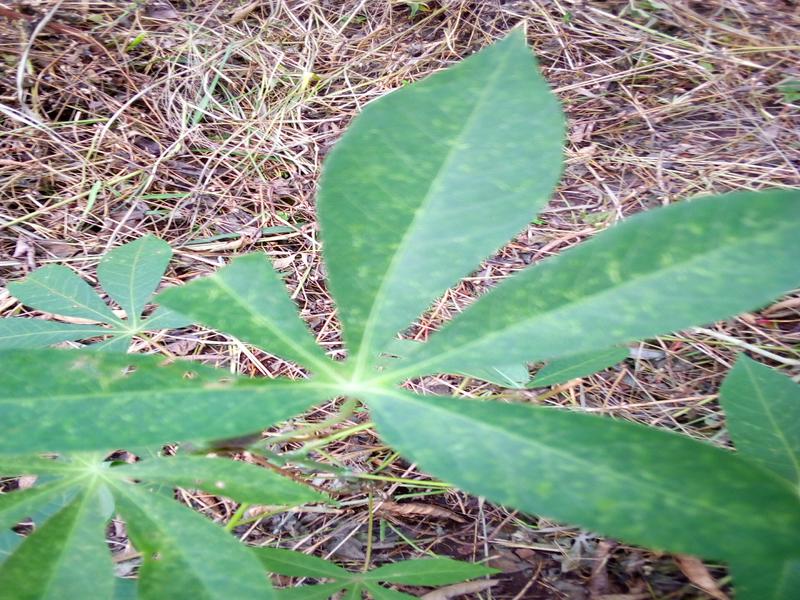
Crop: cassava
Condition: brown_streak_disease